Baron Lisle

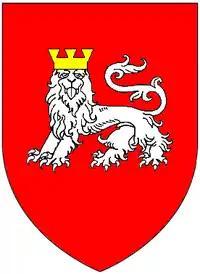
Arms of Lisle of Kingston Lisle: "Gules, a lion statant guardant argent crowned or"

Baron Lisle was a title which was created five times in the Peerage of England during the Middle Ages and Tudor period, and once in the Peerage of Ireland in the 18th century.